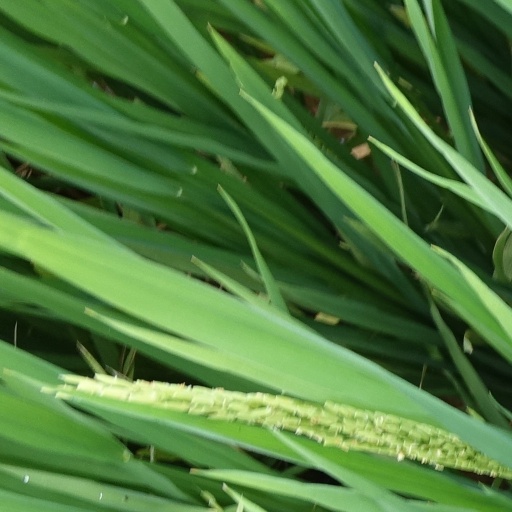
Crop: rice